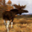
Label: deer